Basement

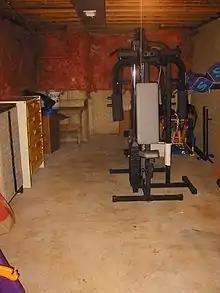
An unfinished basement used for storage and exercise

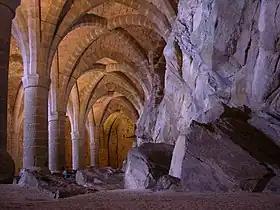
Chillon Castle (Château de Chillon) basement

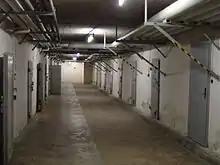
A former Stasi basement hallway

A basement is any floor of a building that is not above the grade plane. Especially in residential buildings, it often is used as a utility space for a building, where such items as the furnace, water heater, breaker panel or fuse box, car park, and air-conditioning system are located; so also are amenities such as the electrical system and cable television distribution point. In cities with high property prices, such as London, basements are often fitted out to a high standard and used as living space.